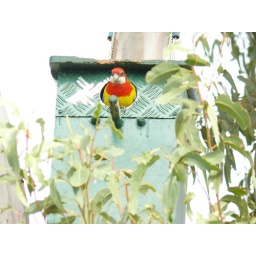
A female eastern rosella in our rosella nesting box in our backyard 080809